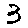
Label: 3